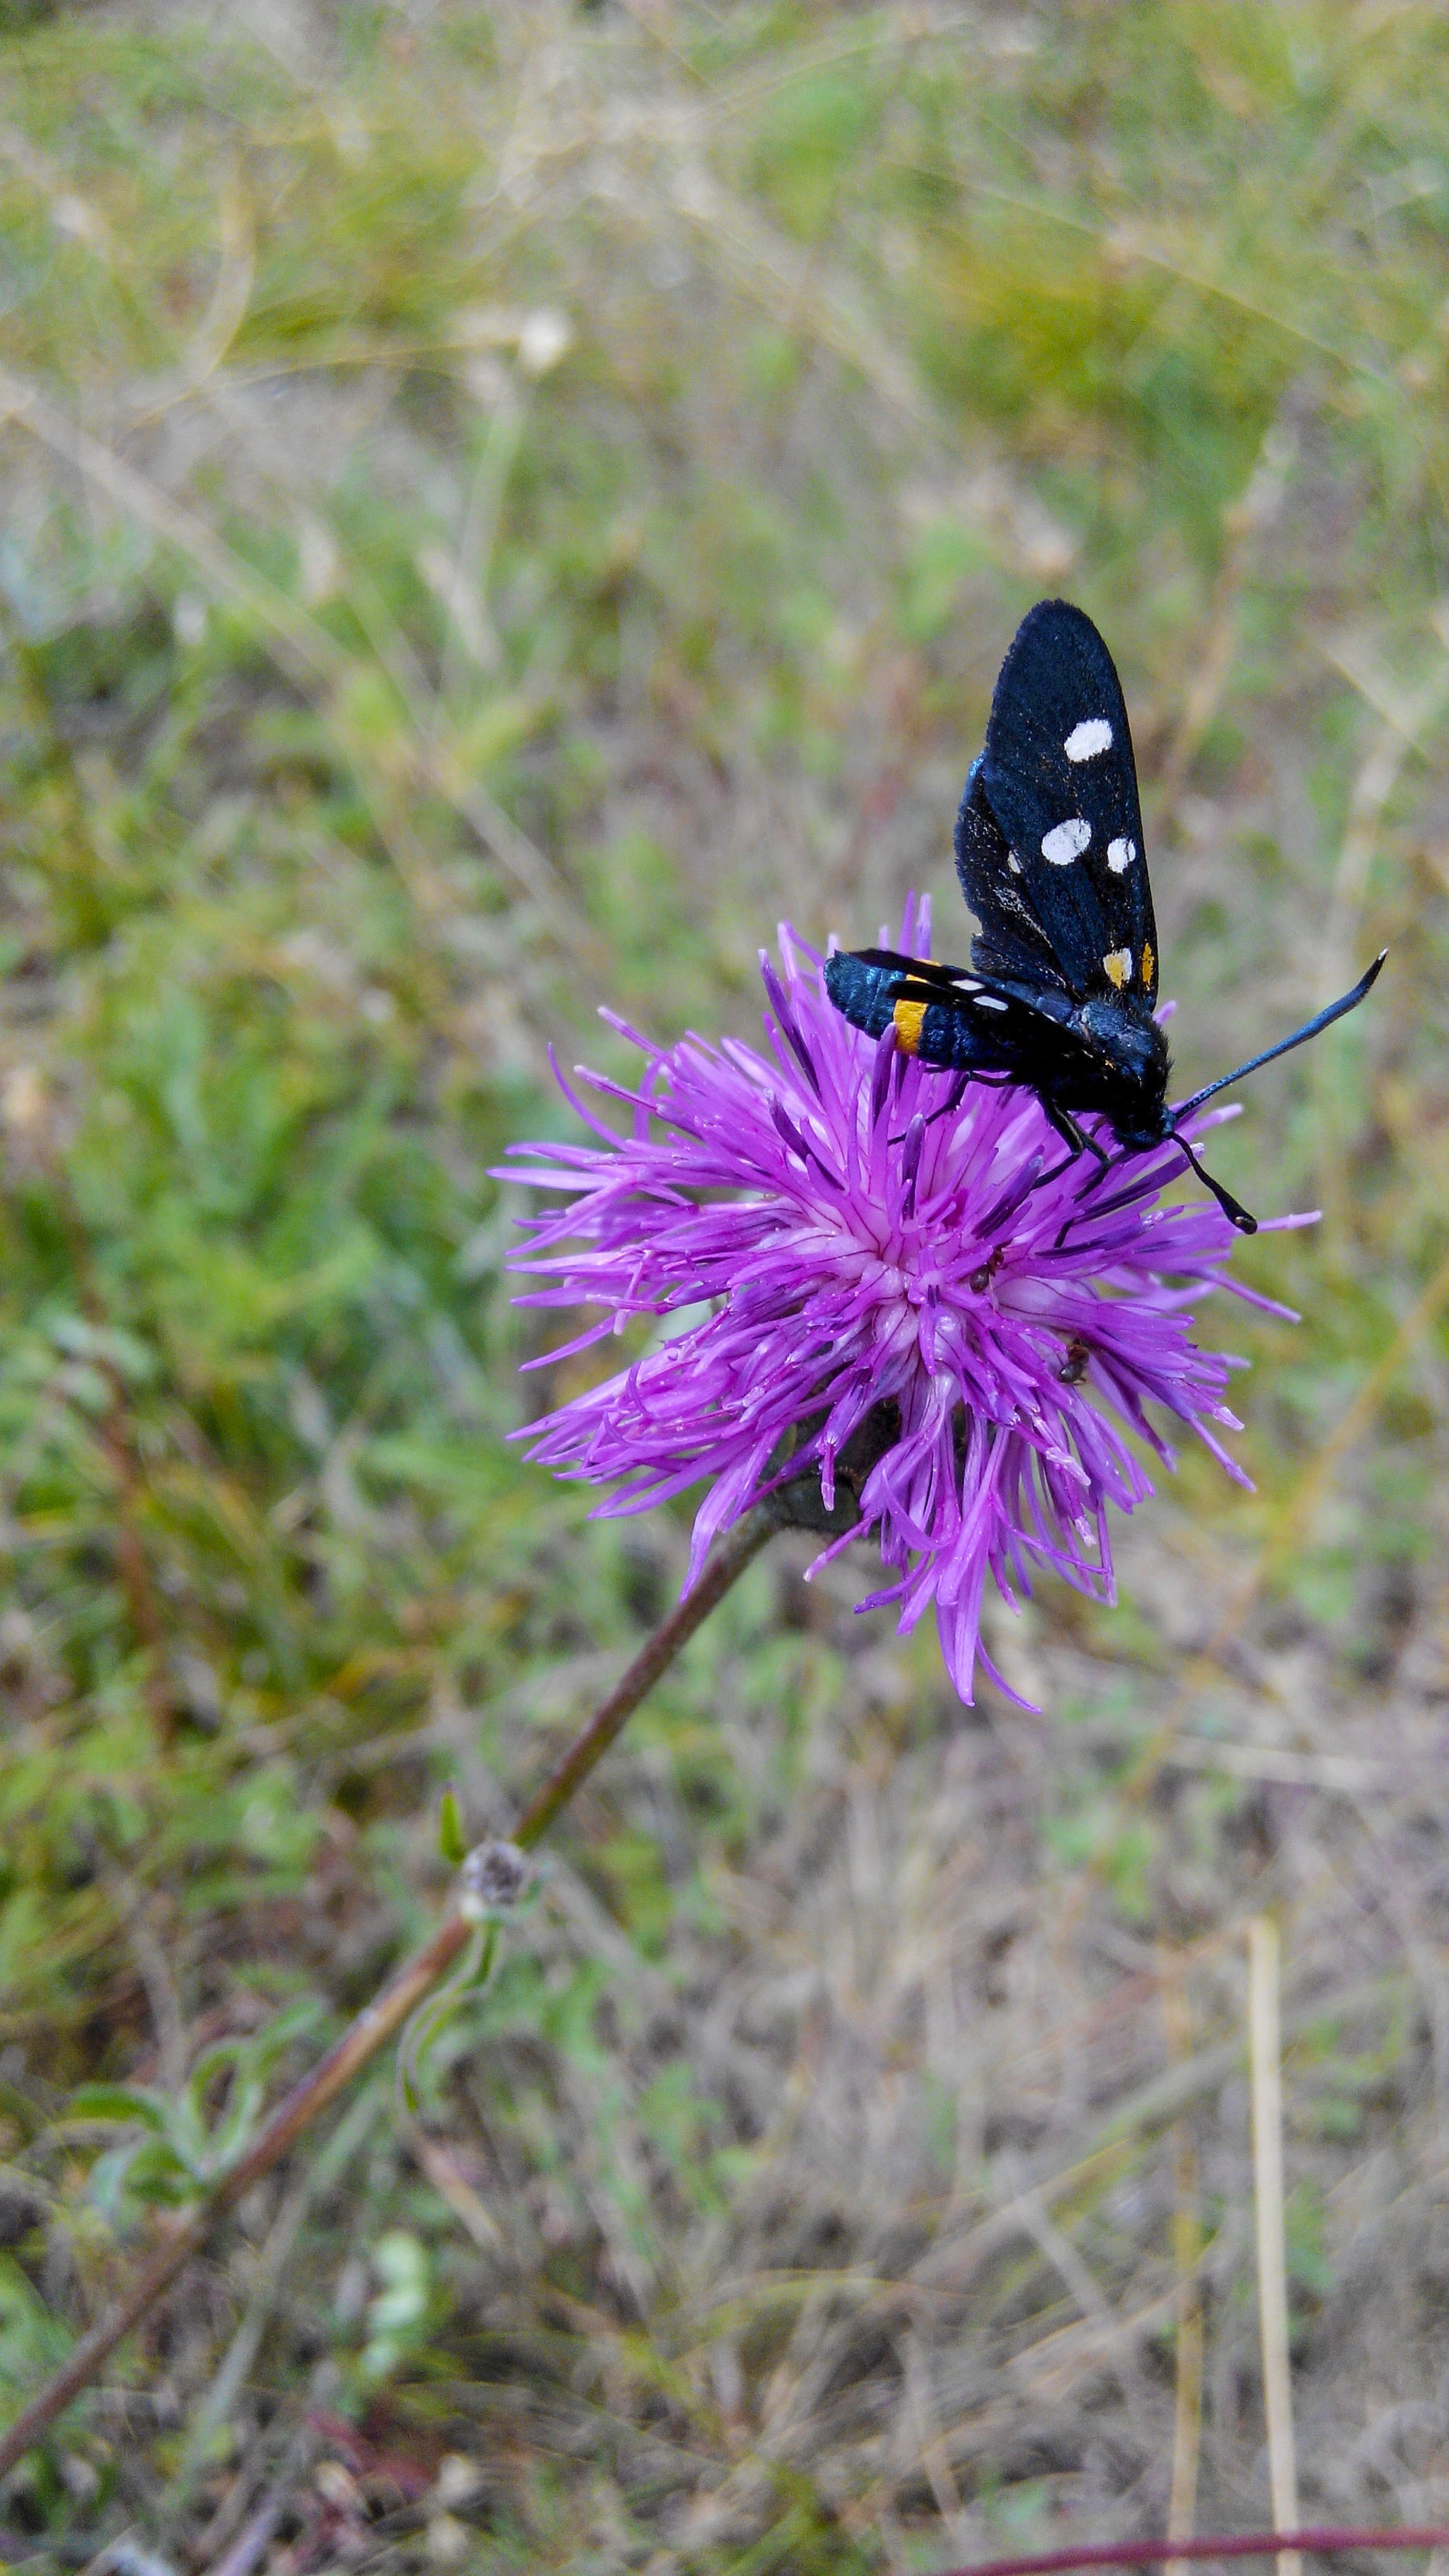
nature, grass, plant, meadow, prairie, flower, purple, summer, wildlife, insect, botany, butterfly, flora, fauna, invertebrate, wildflower, spotted, macro photography, flying insect, moths and butterflies